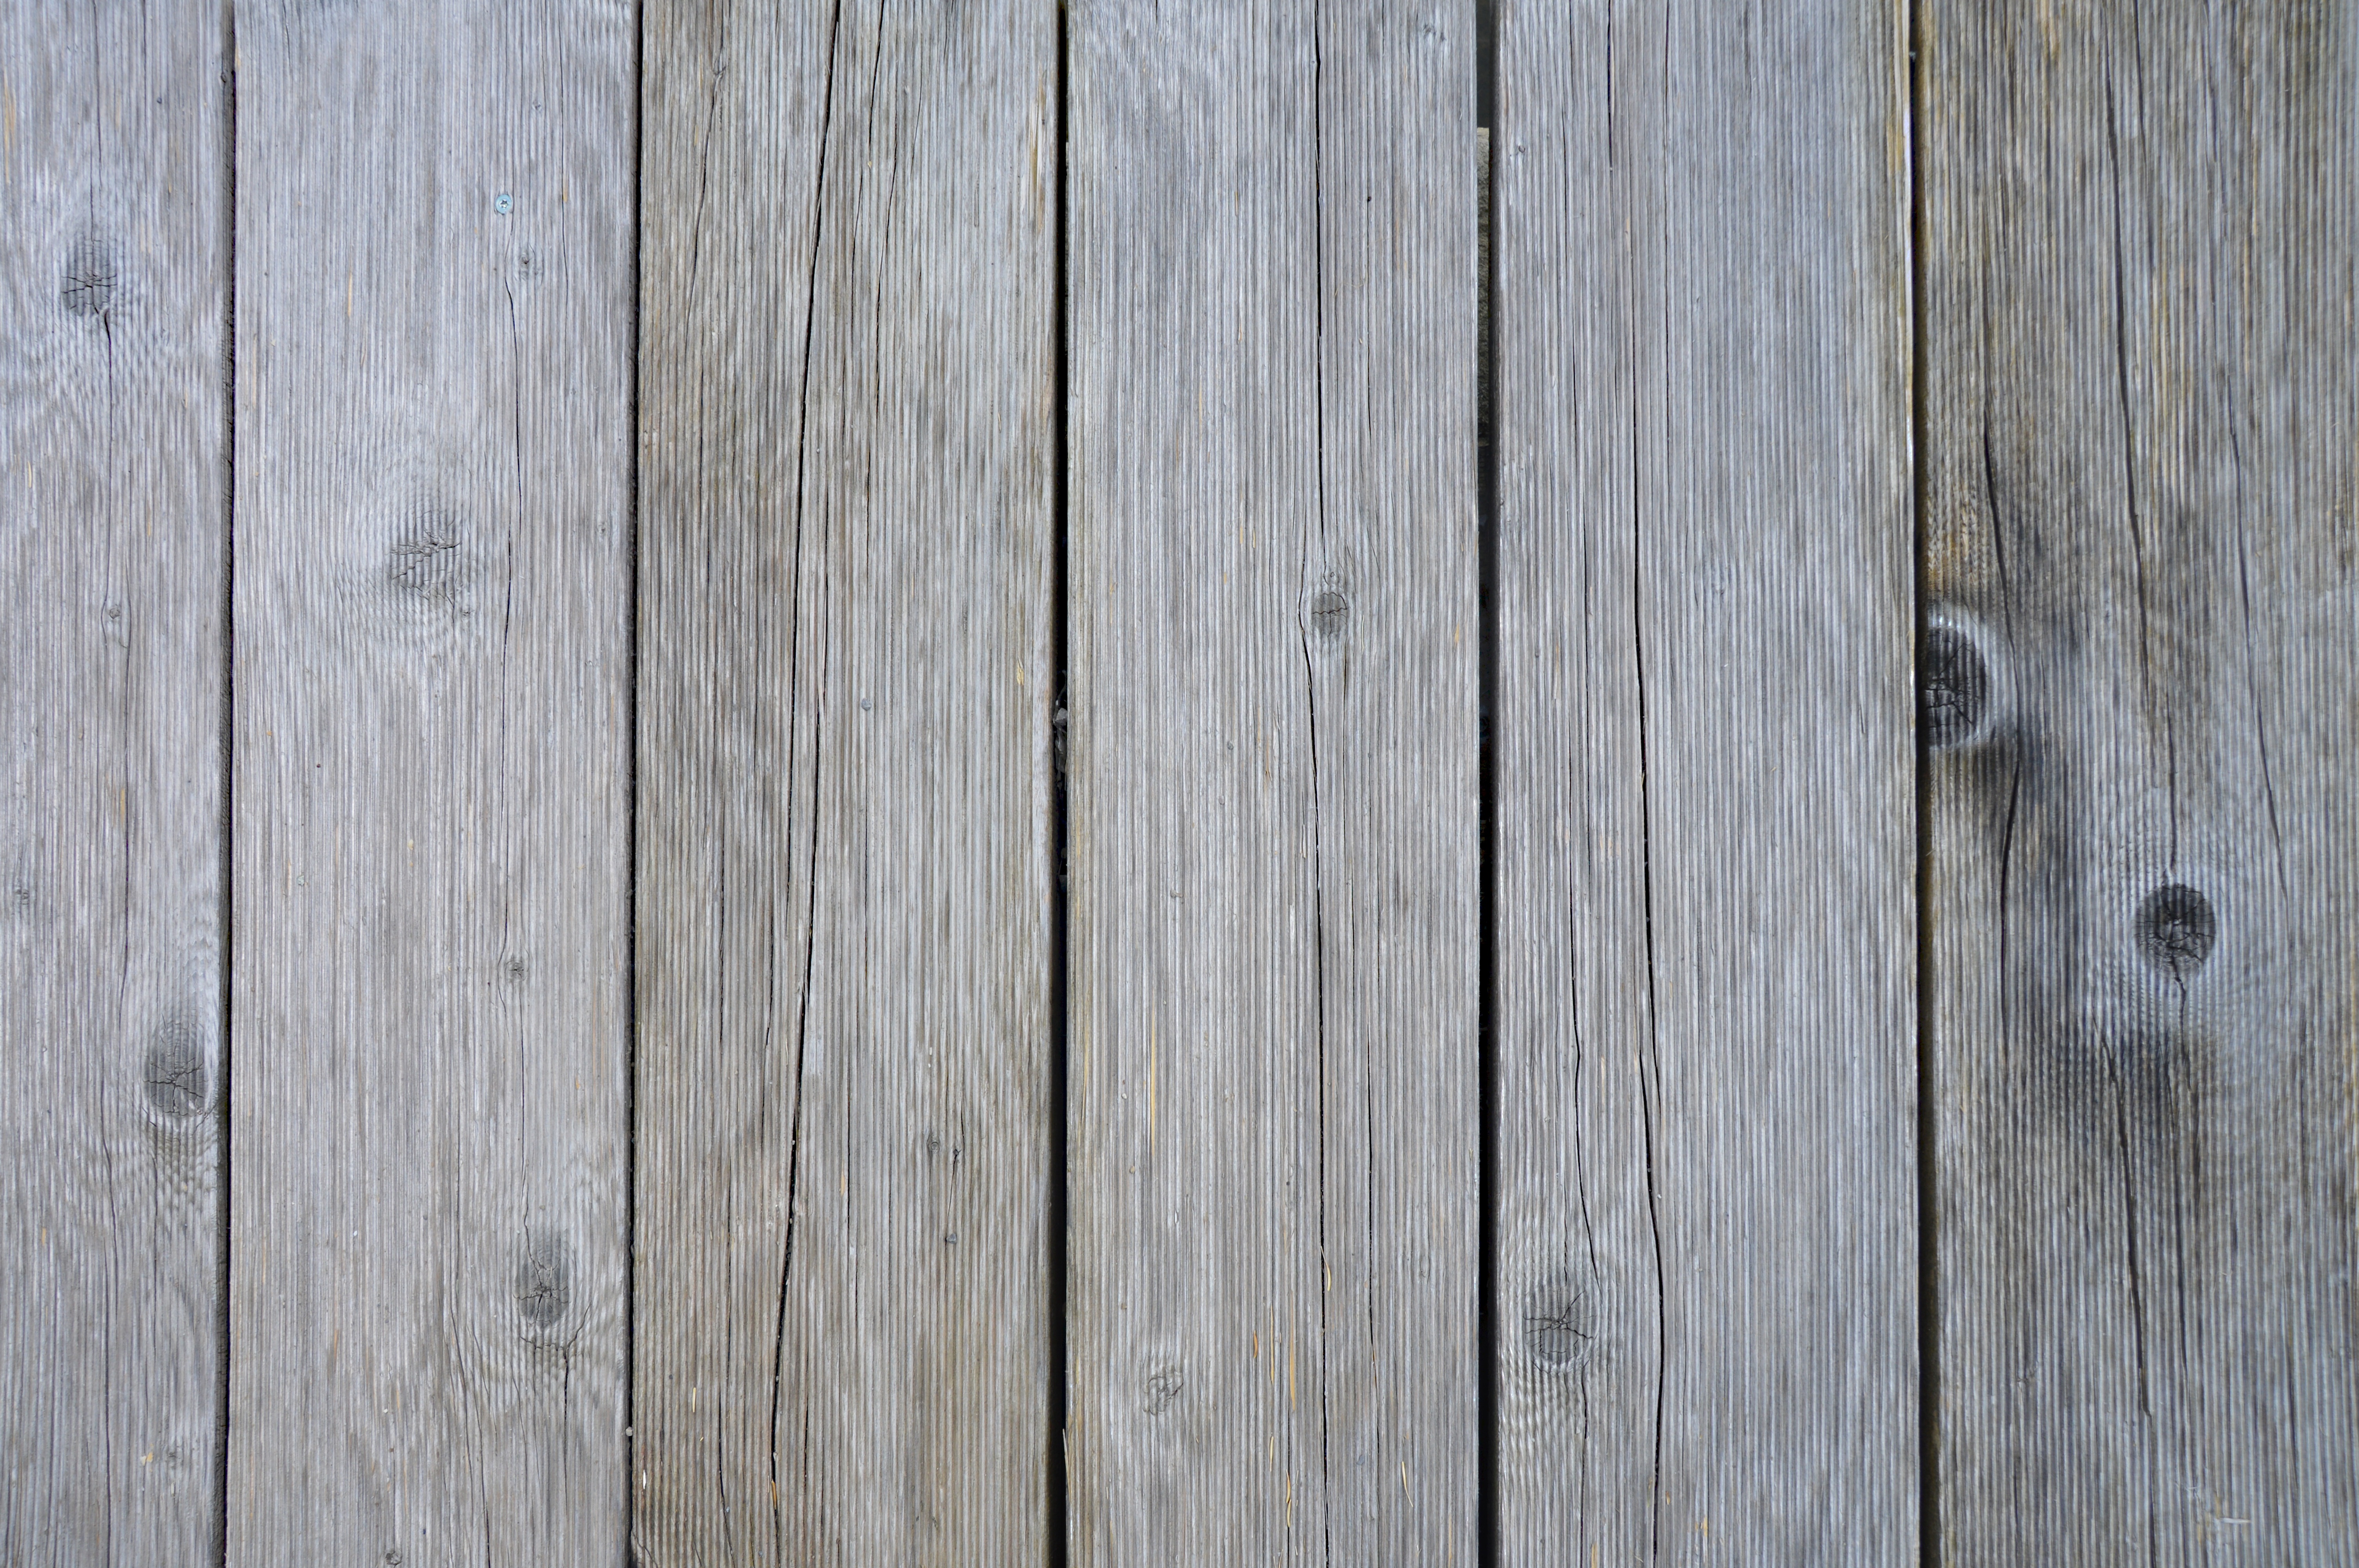
nature, structure, wood, grain, texture, plank, floor, old, wall, pattern, surface, weathered, close up, wooden structure, background, design, hardwood, boards, graphic, textures, material collection, flooring, plywood, wood grain, wood structures, wood flooring, washed off, laminate flooring, wood stain